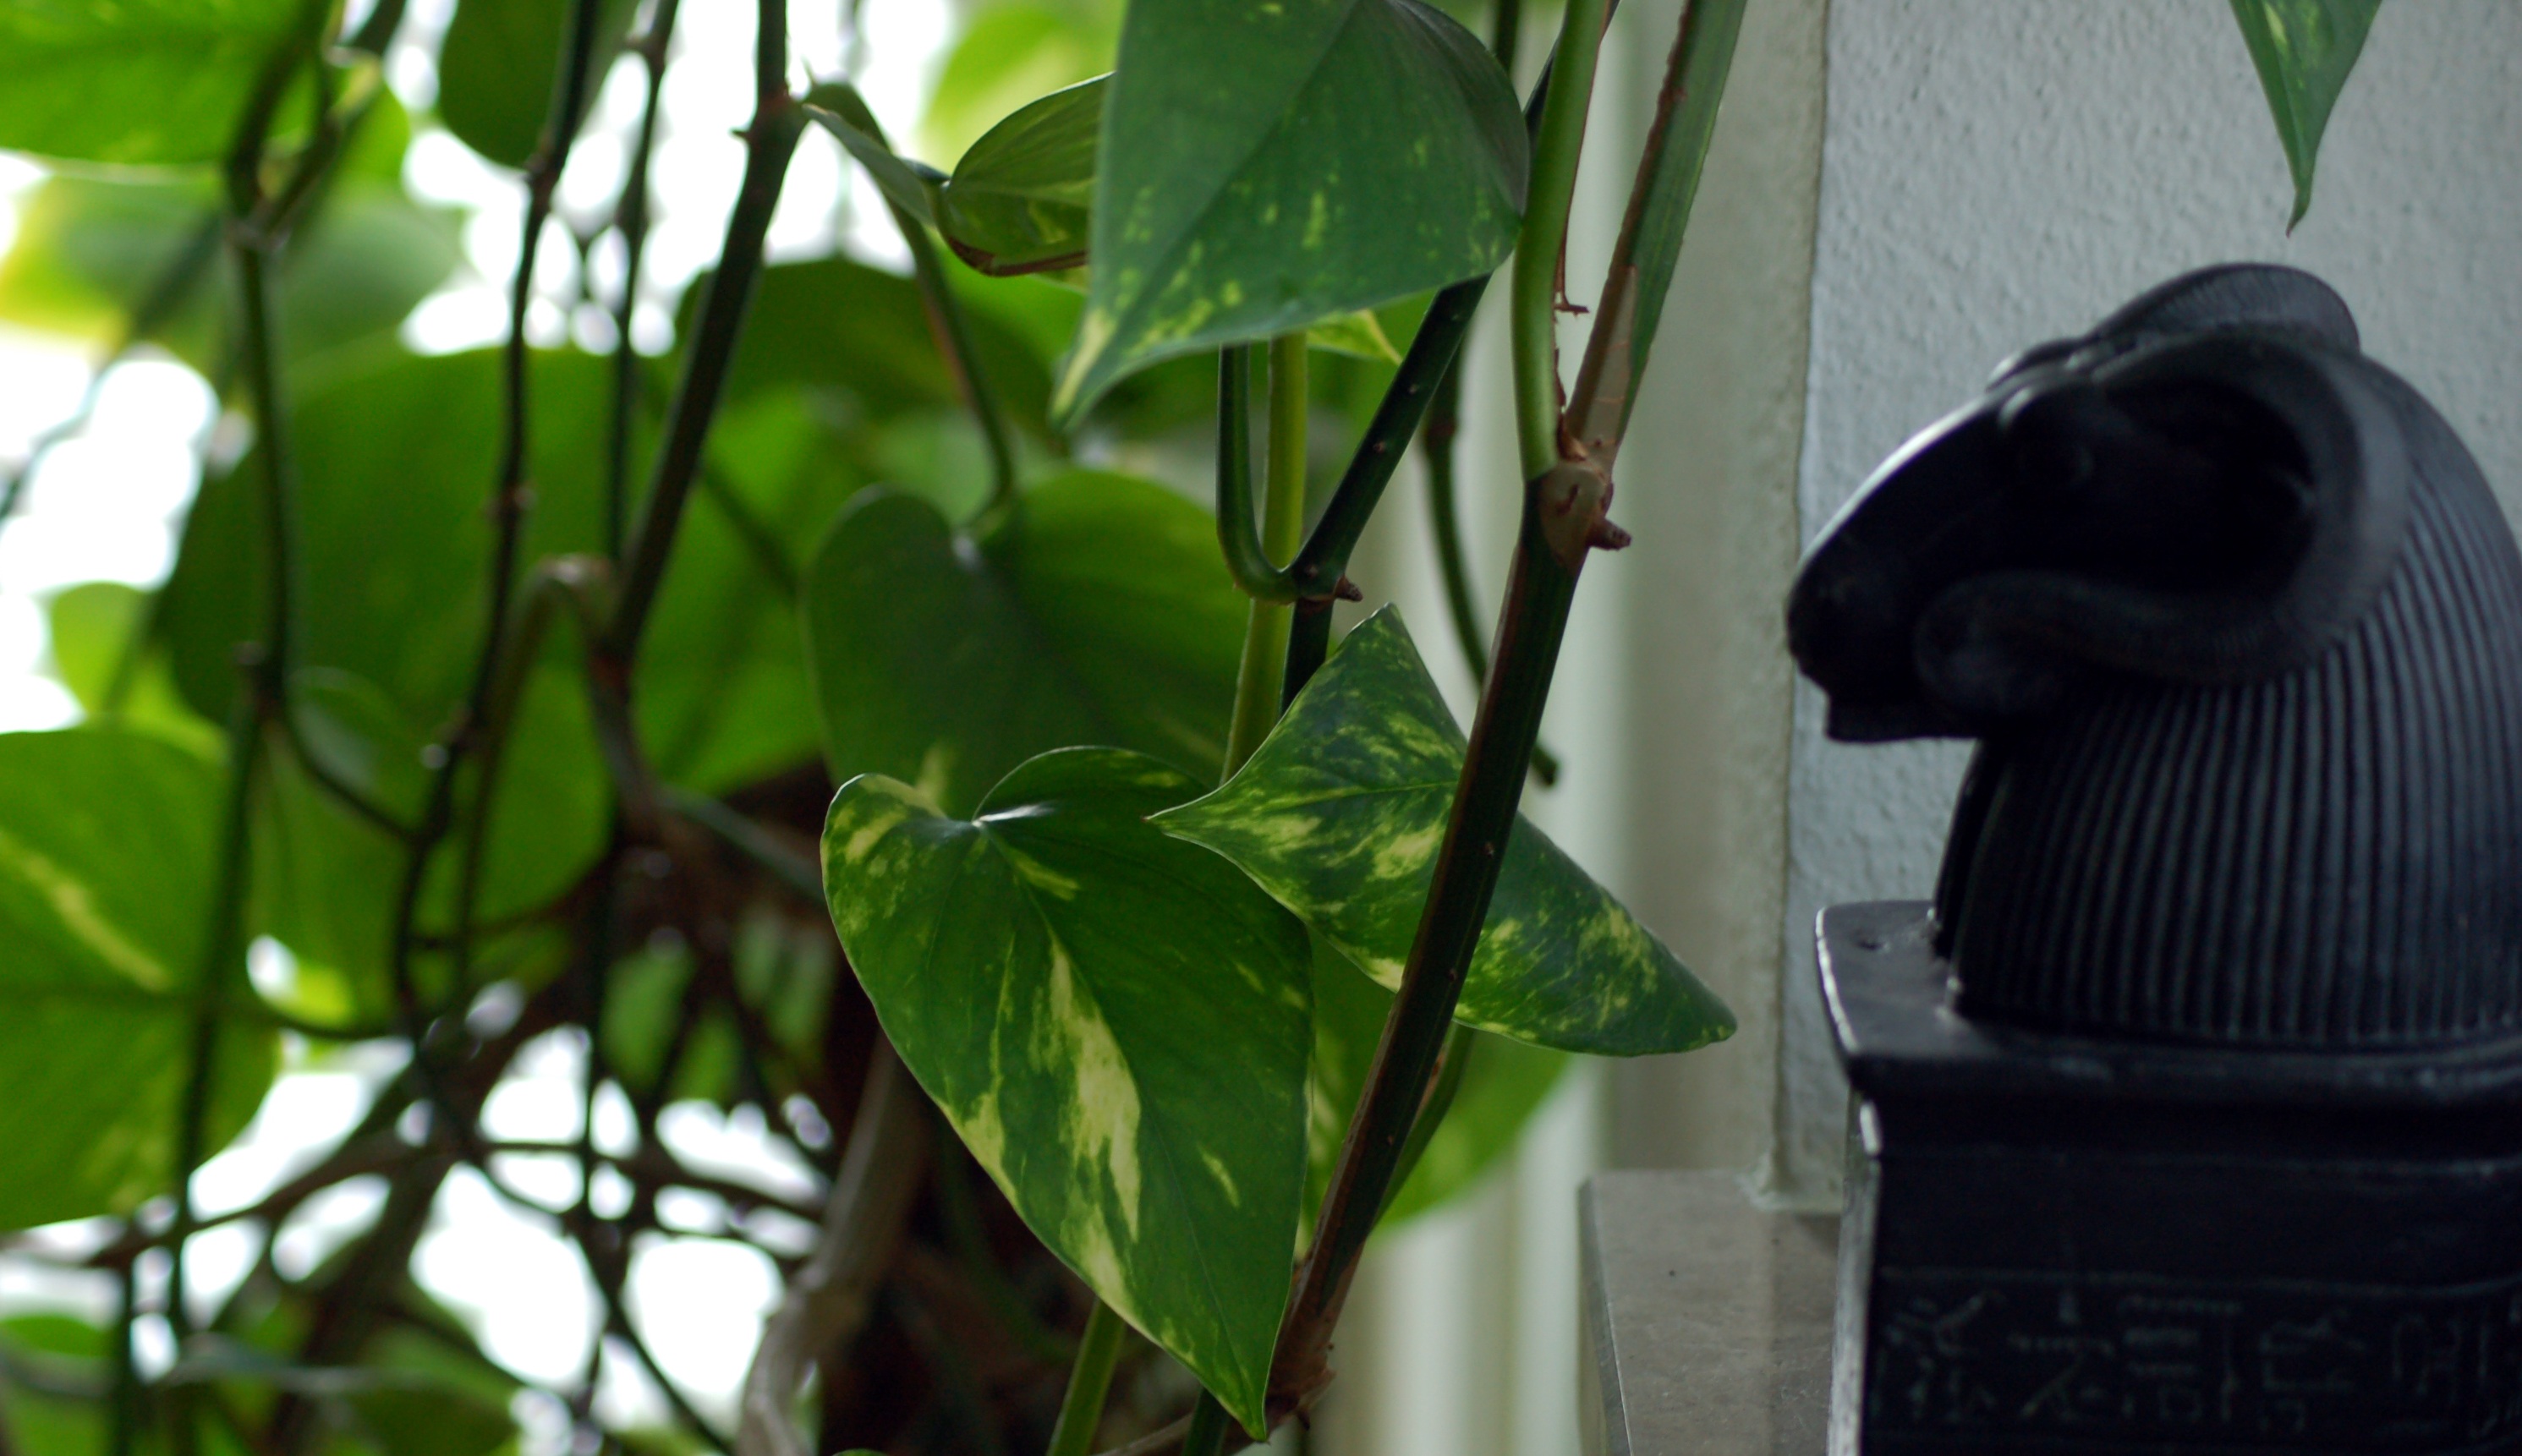
branch, plant, leaf, flower, mystery, green, symbol, astrology, scorpio, esoteric, horoscope, astrological, zodiac